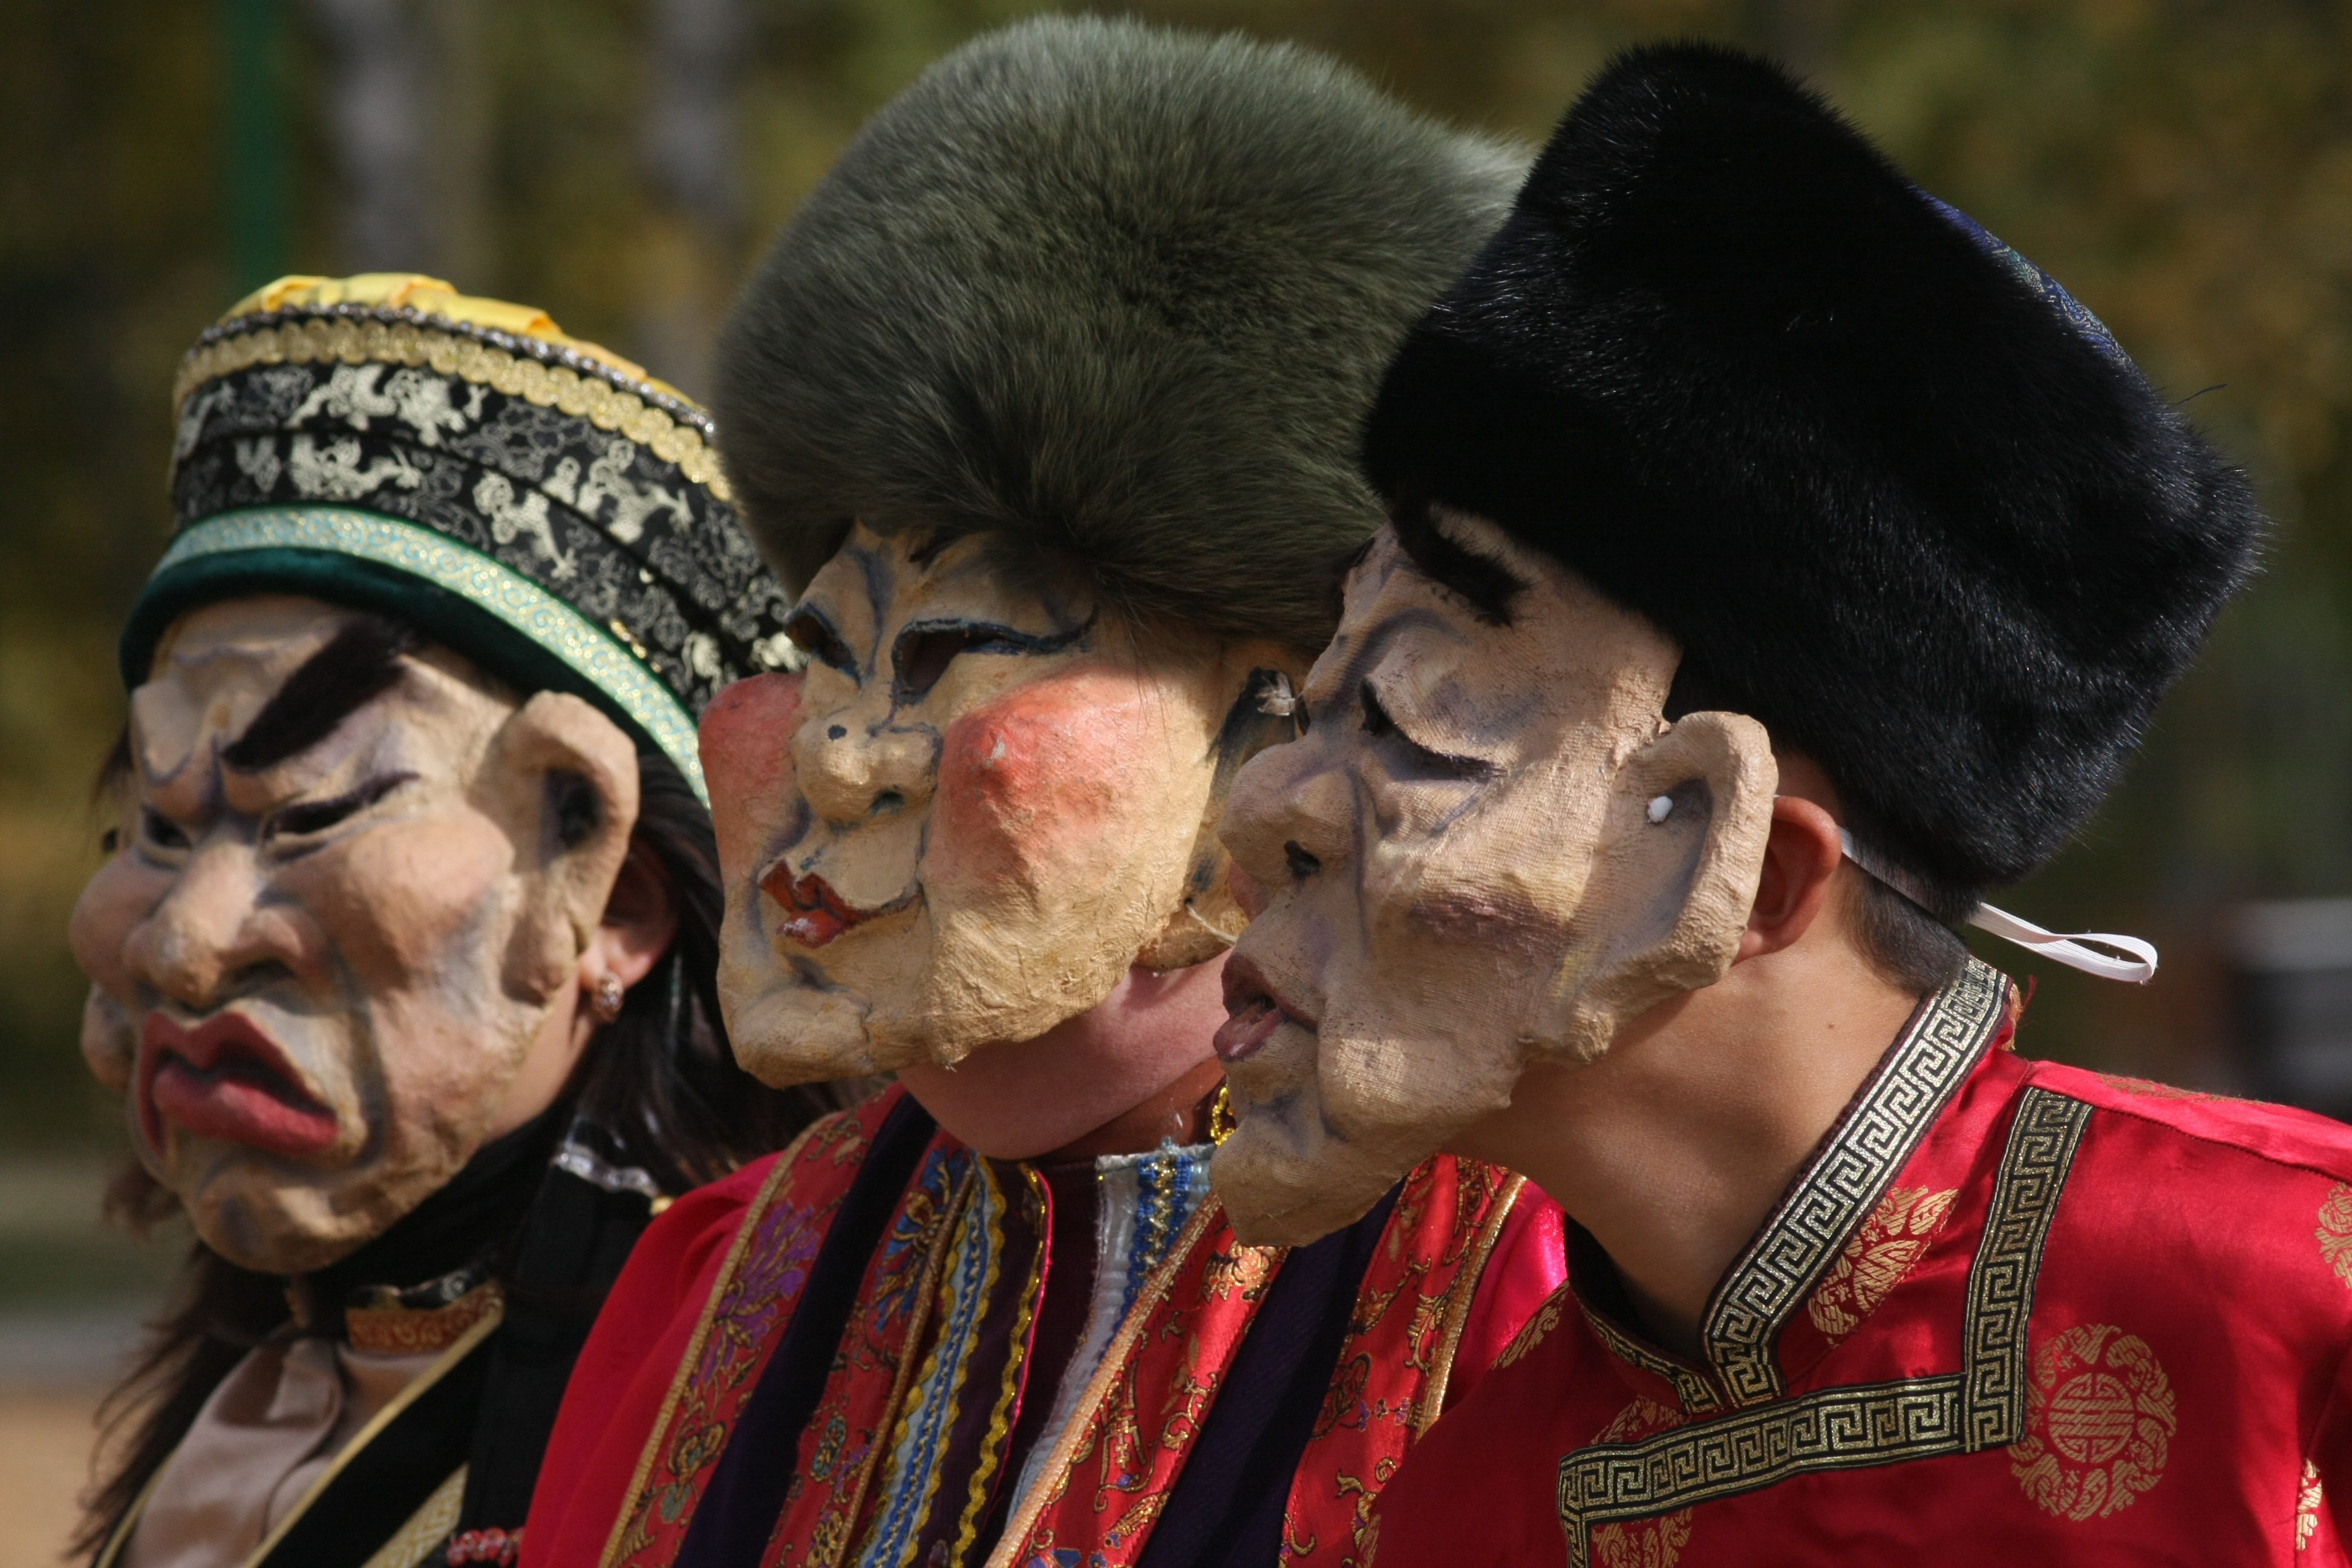
person, people, holiday, national, festival, mask, traditions, closed face, facial hair